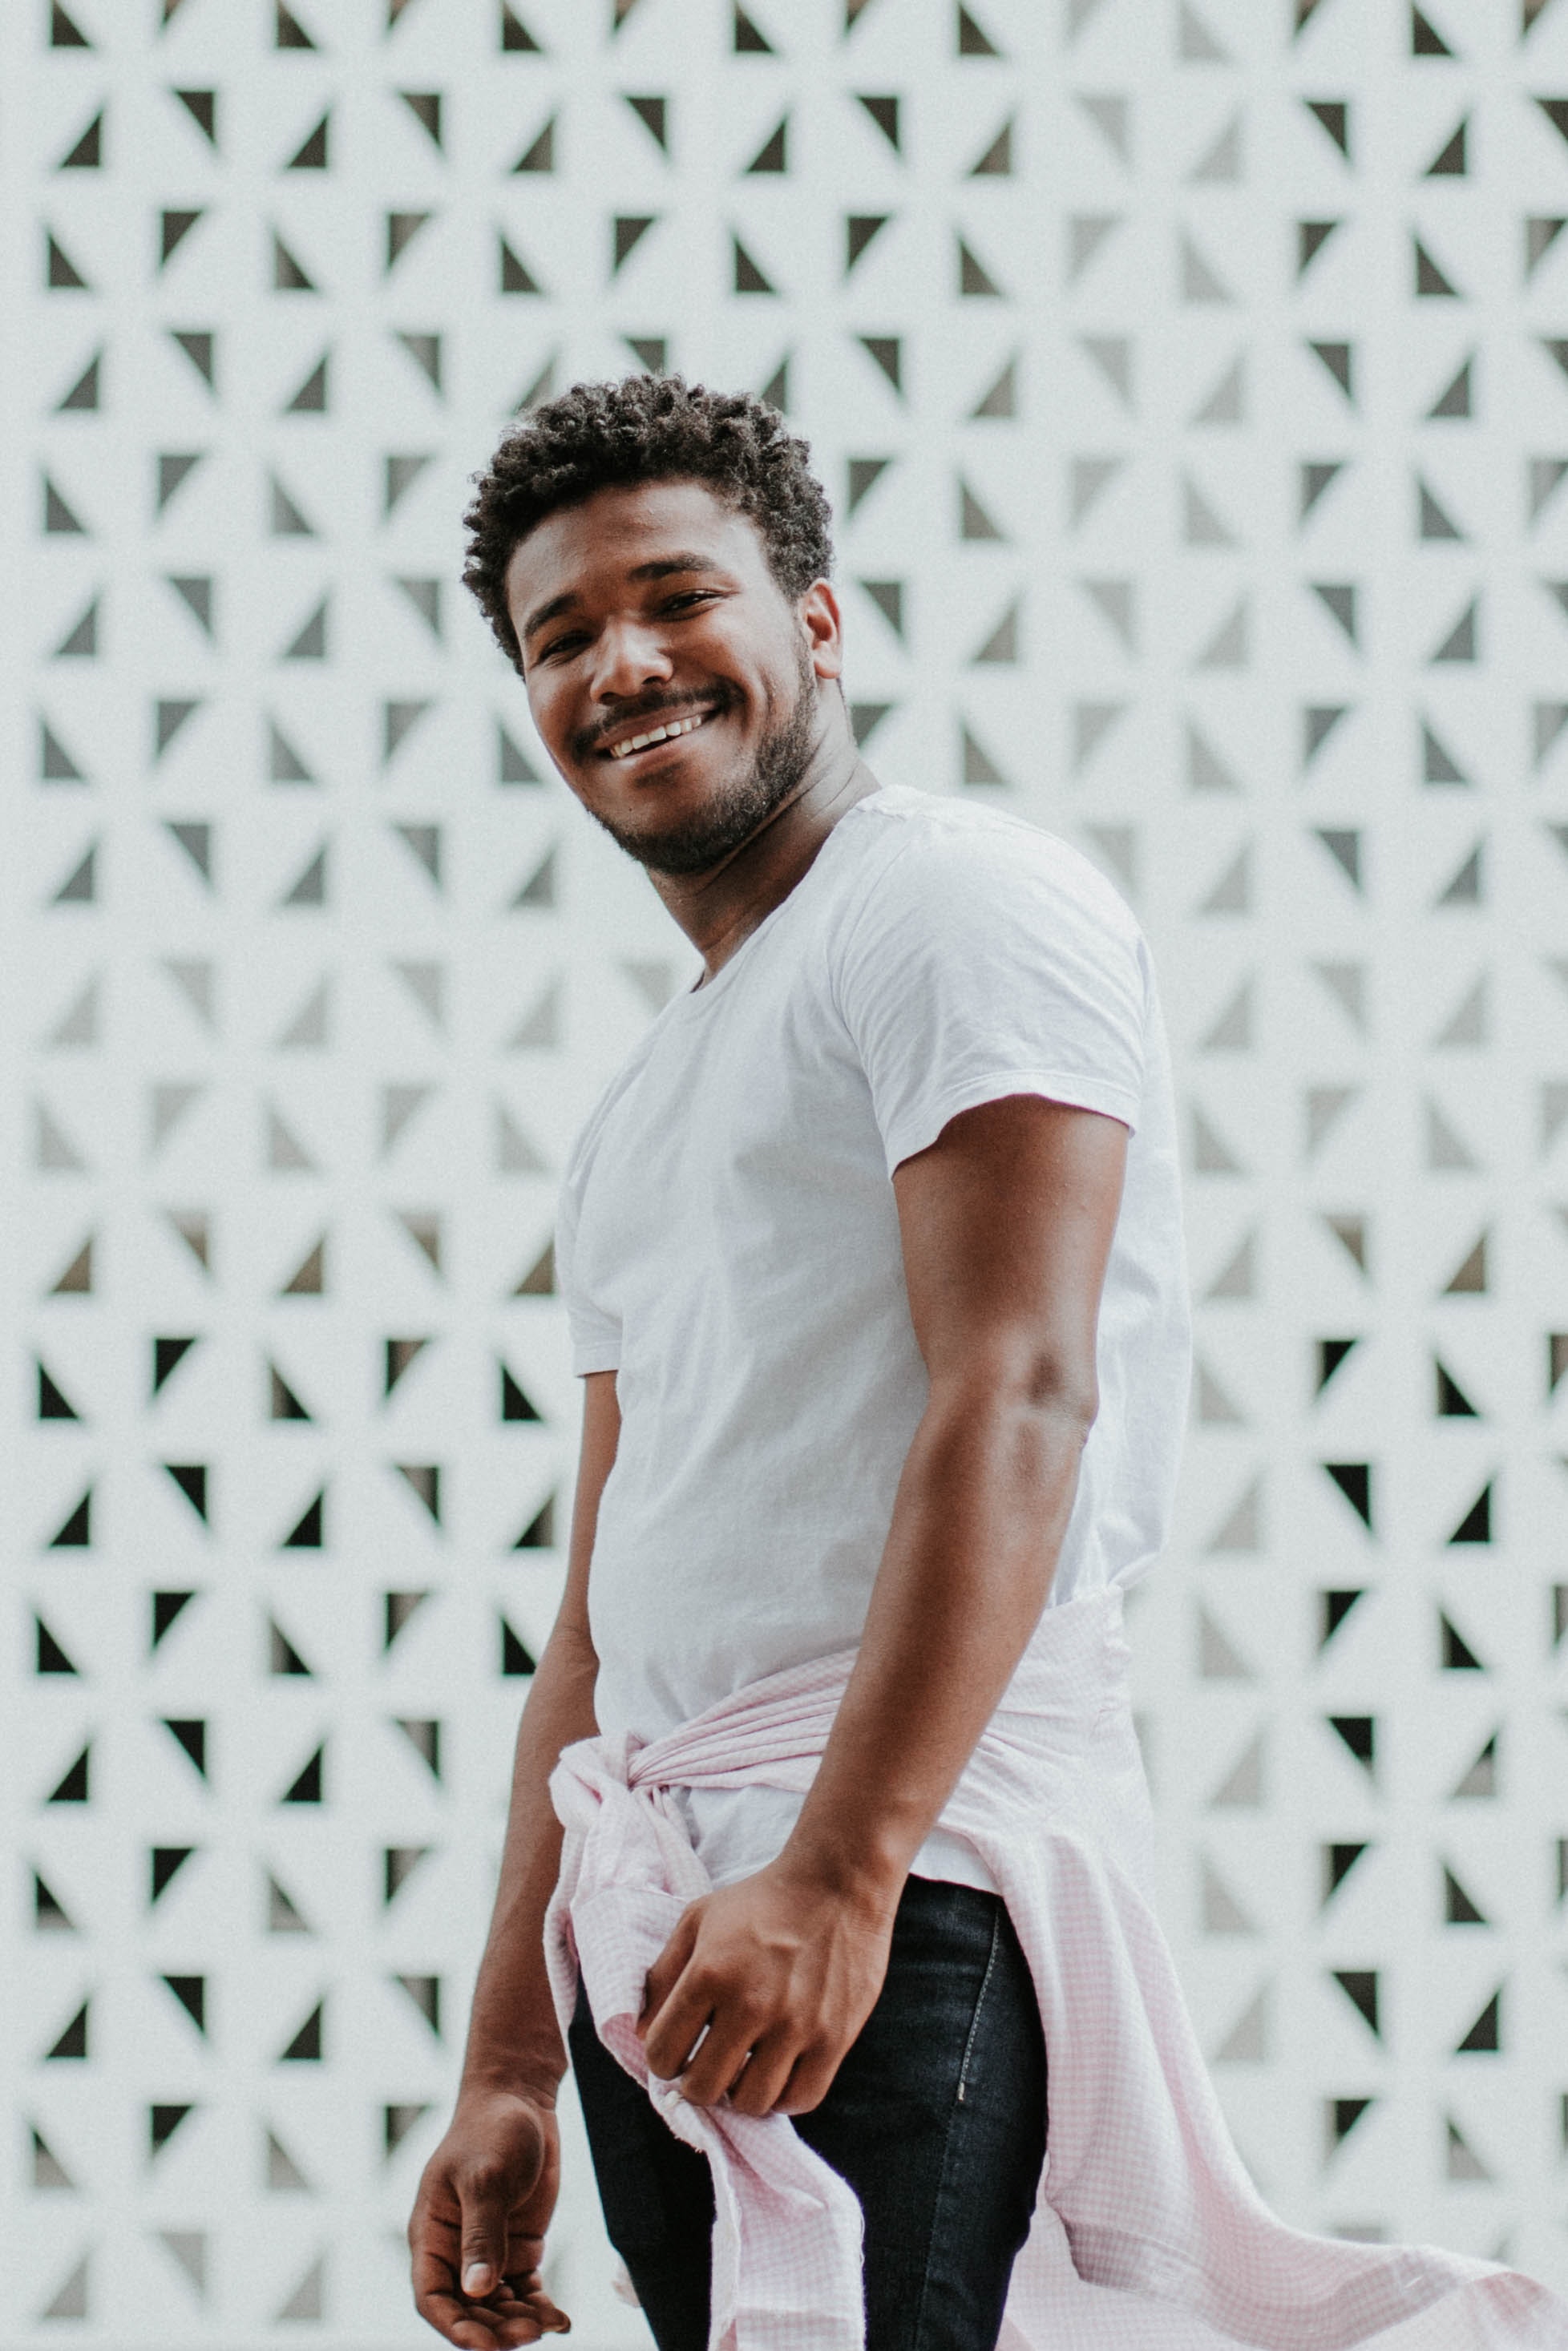
white, facial hair, beard, t shirt, standing, fashion, photo shoot, human, cool, leg, neck, photography, knee, sitting, denim, style, model, shoe, top